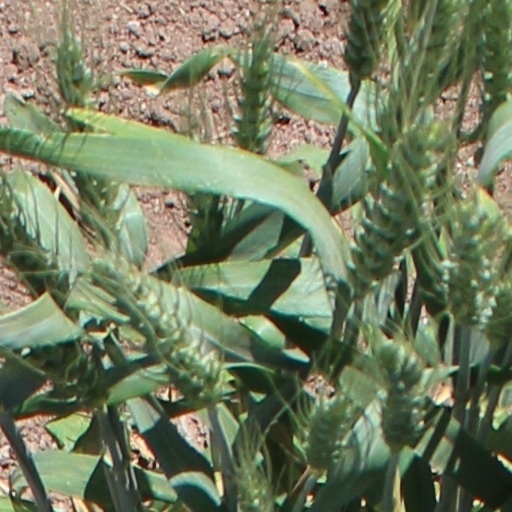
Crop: wheat